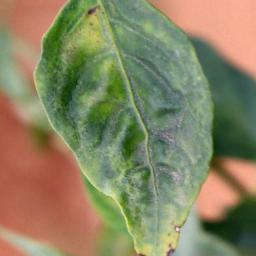
Label: nutritional